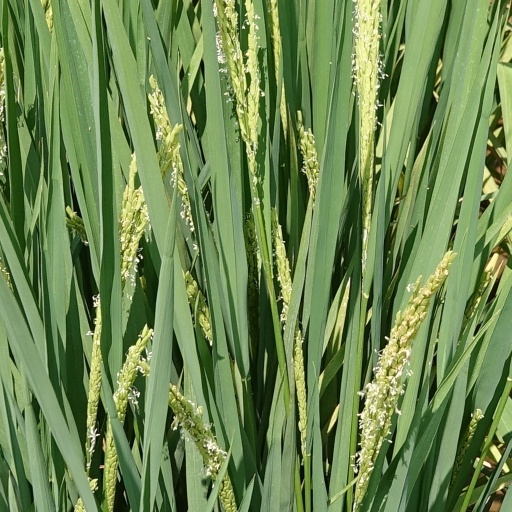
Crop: rice